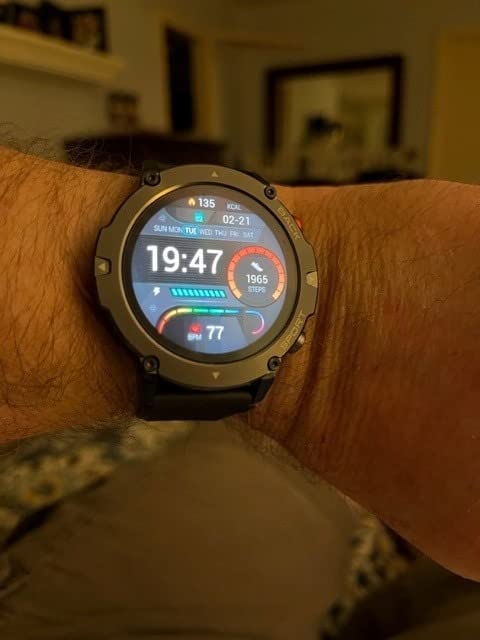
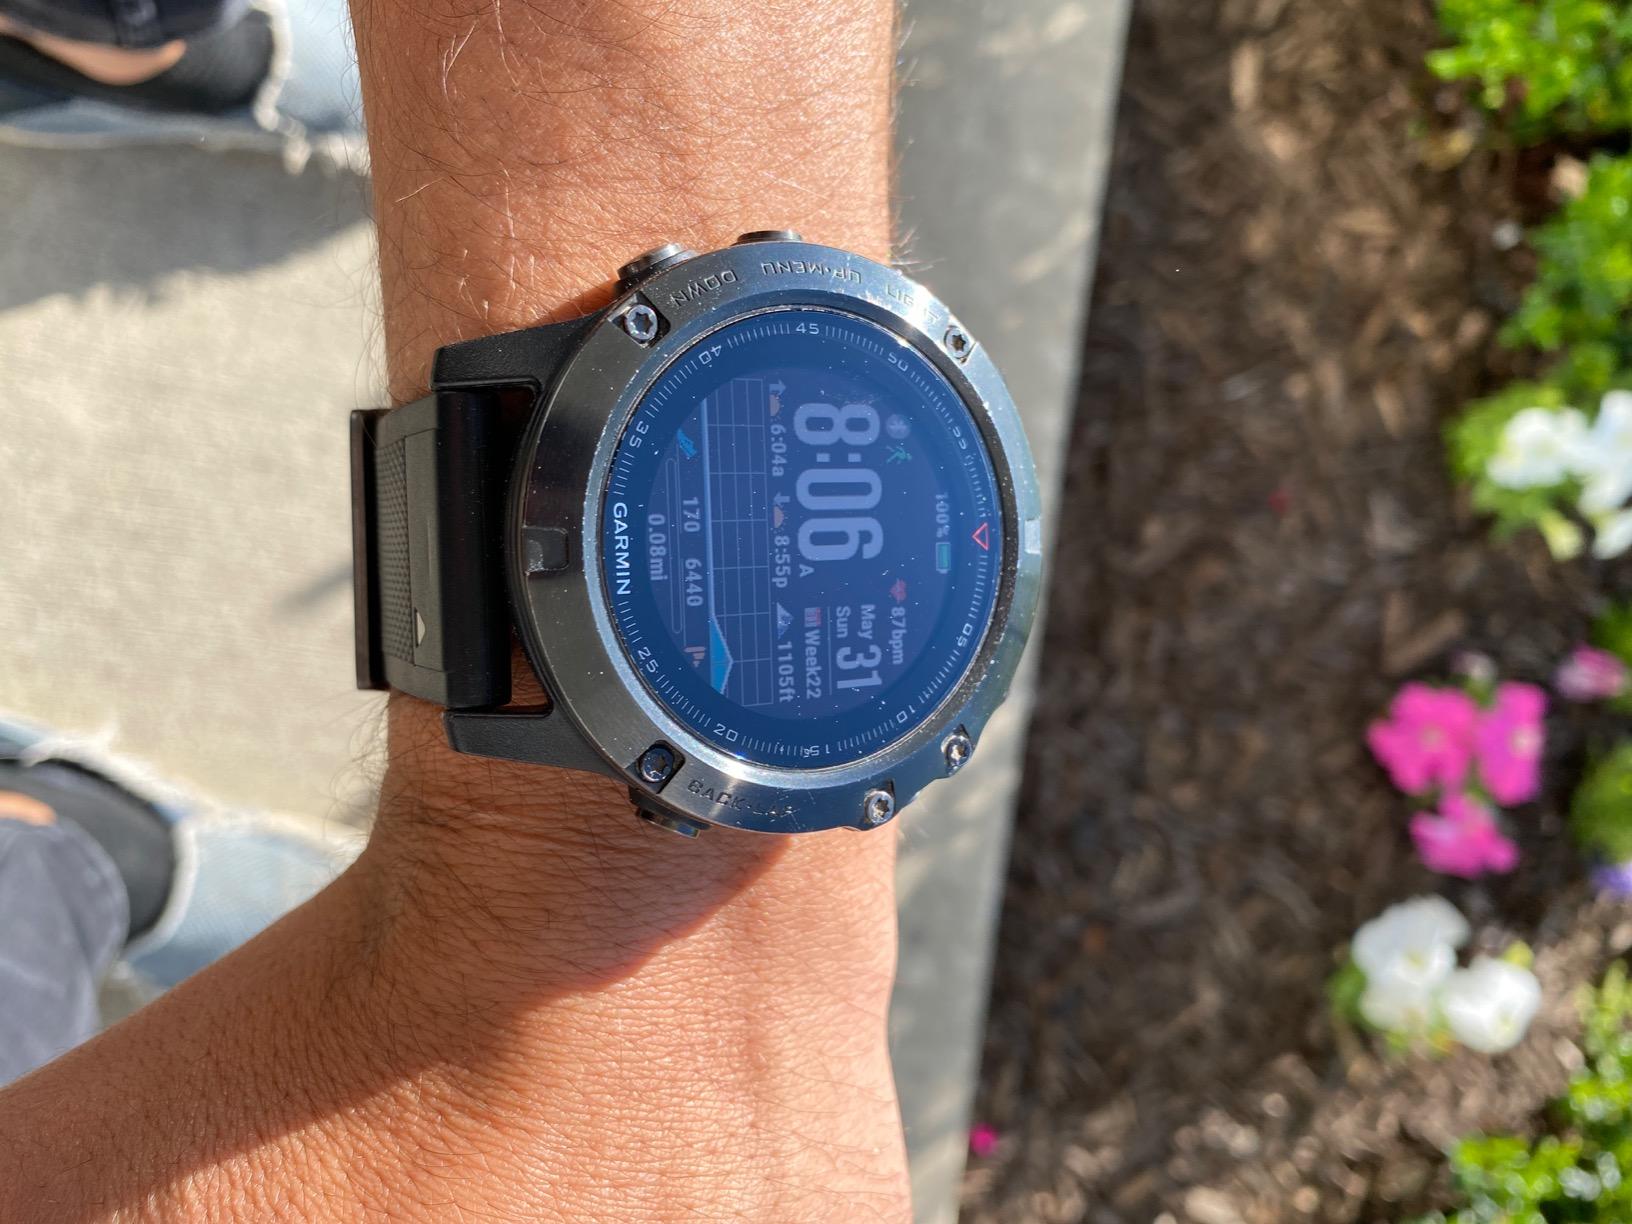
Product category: smartwatch
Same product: no